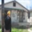
Label: house